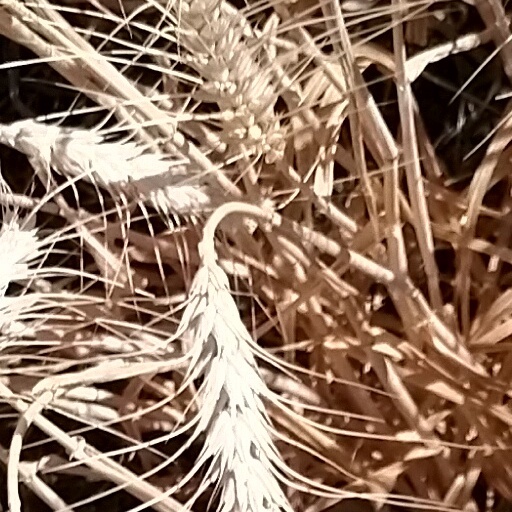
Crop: wheat